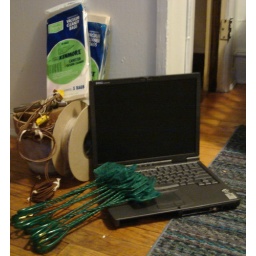
-A gutted Dell laptop-about a dozen fish nets-spool of twine-vacuum bags-plant pot-2 plugs with attached wires in brown encasing